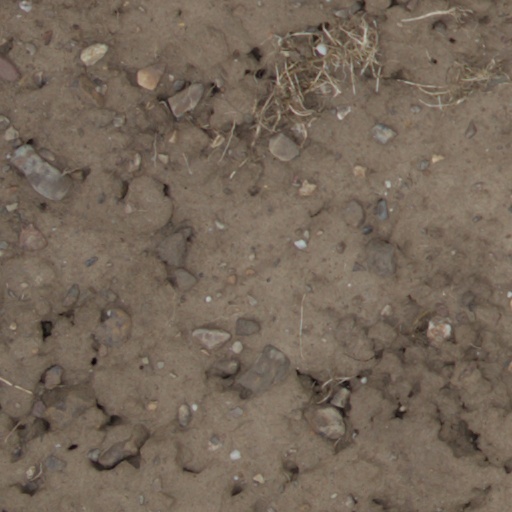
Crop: wheat